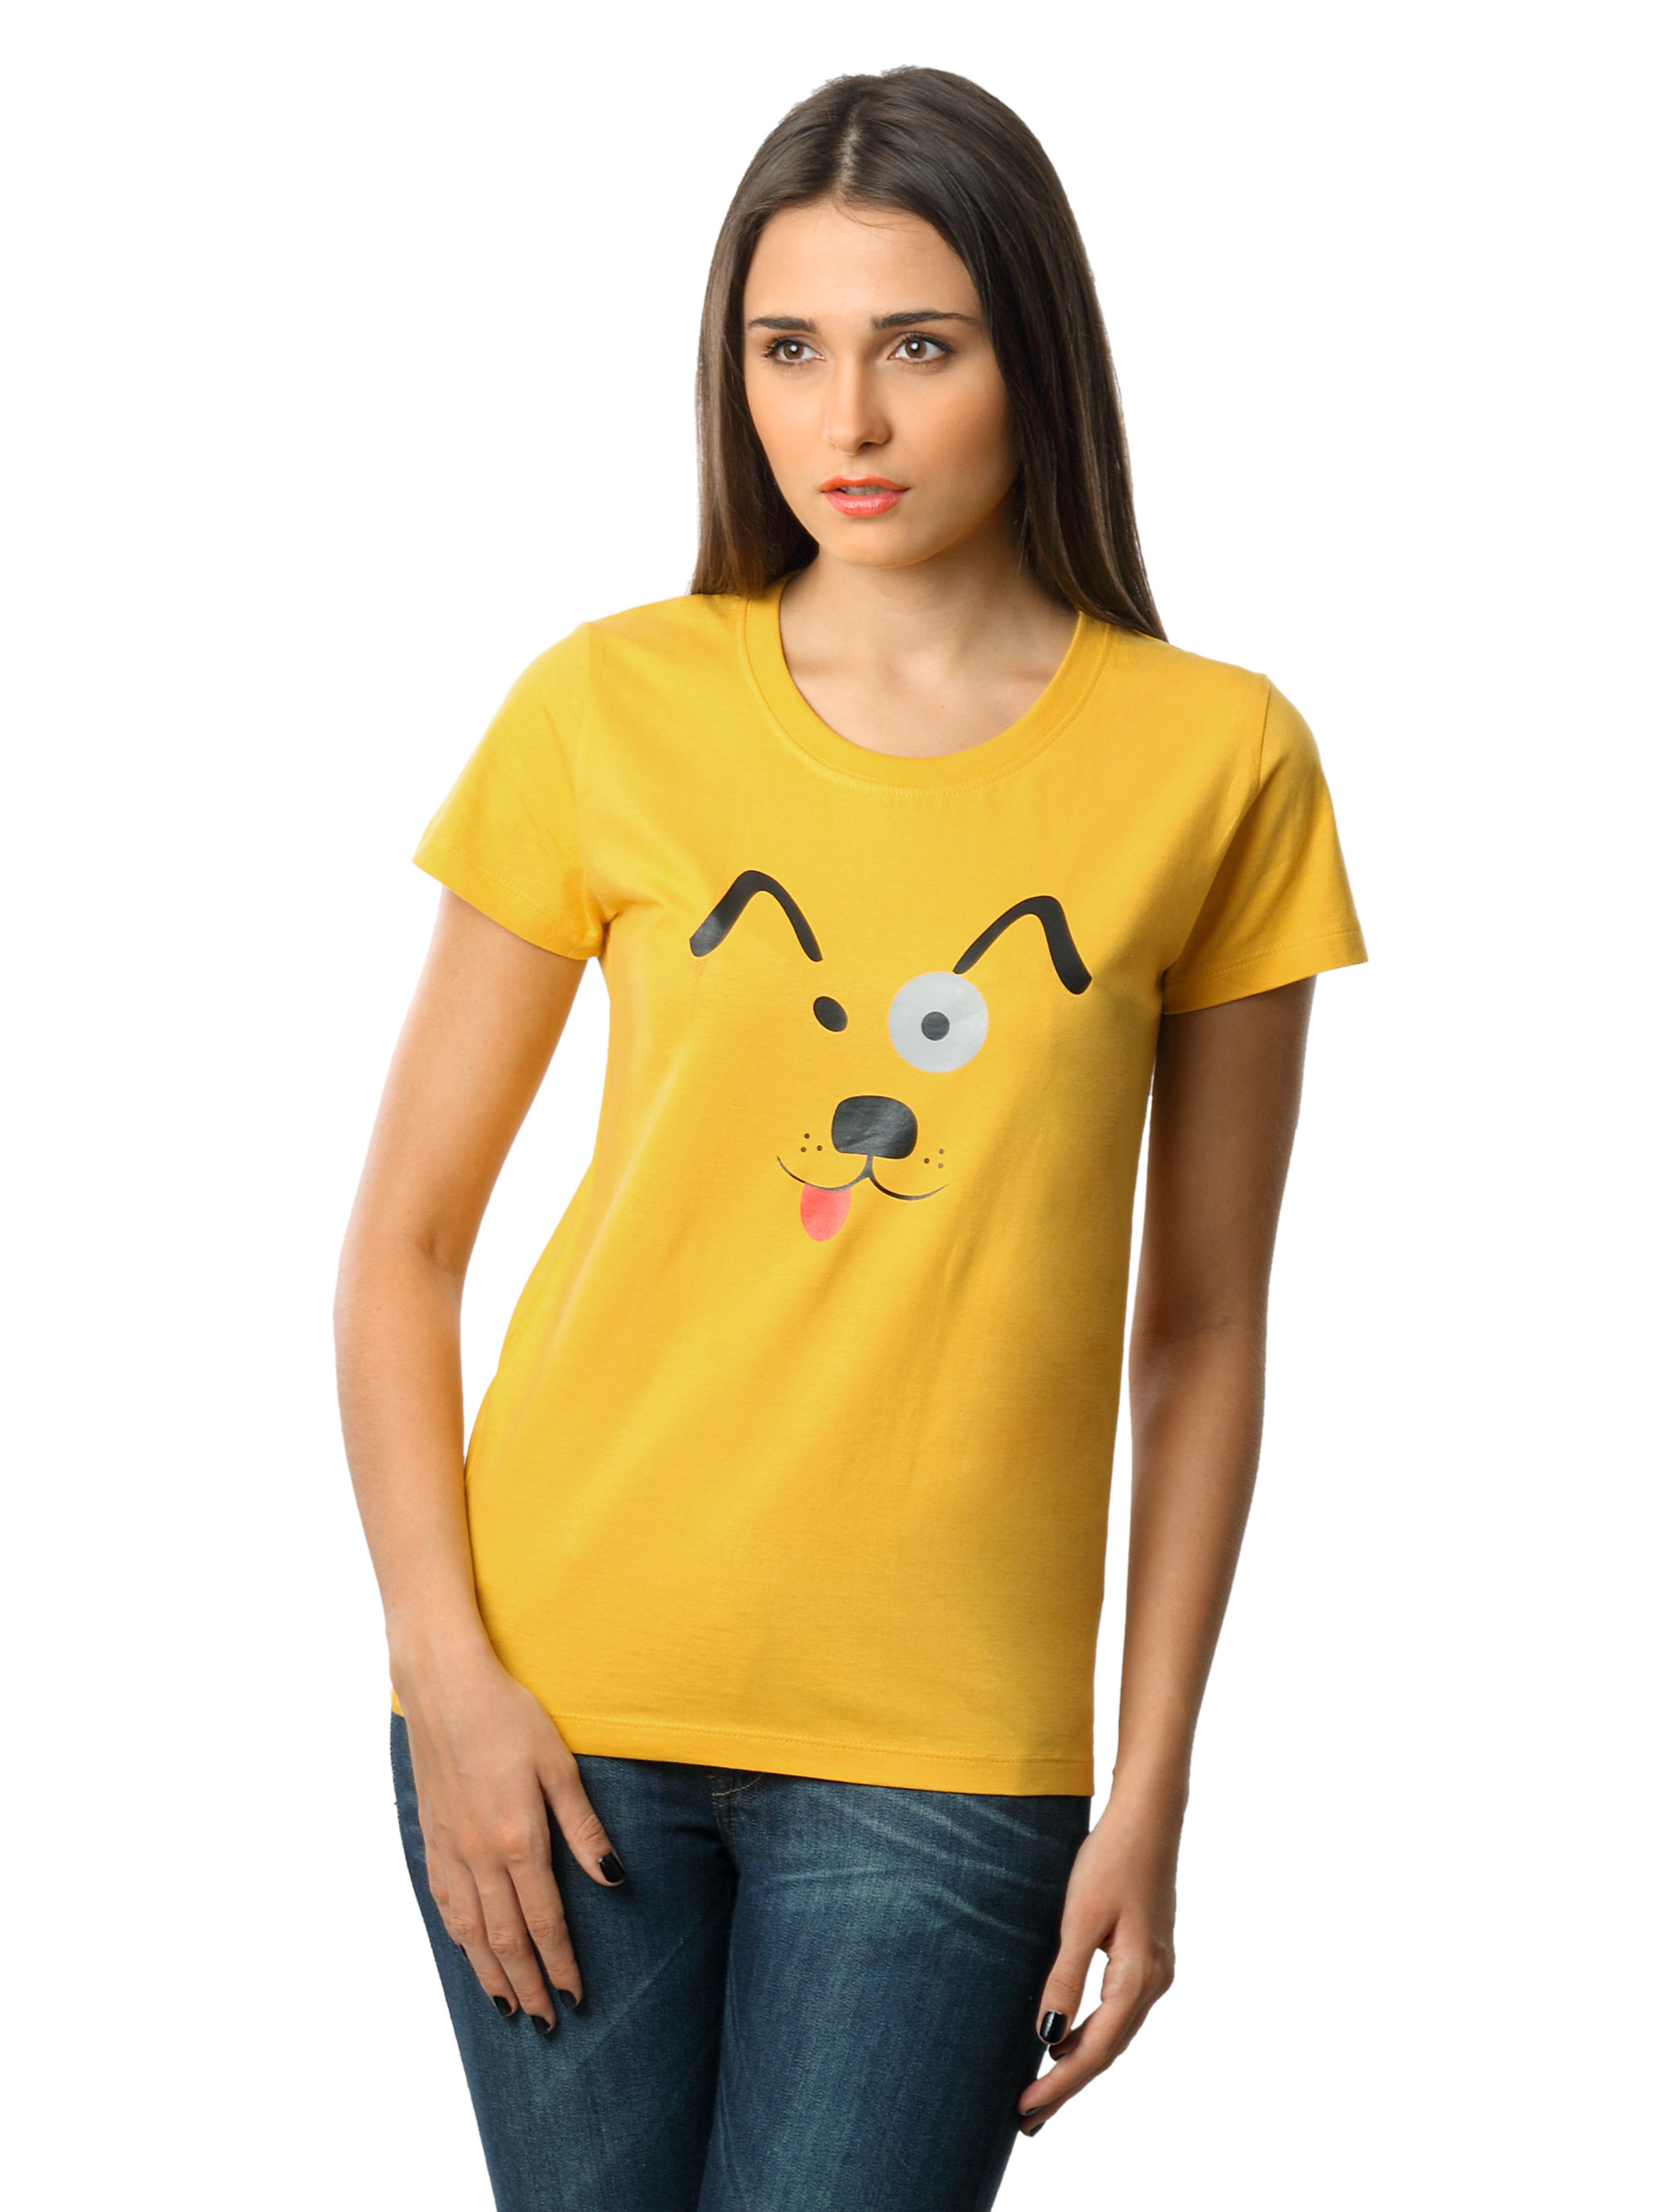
Myntra Women Cute Dog Yellow T-shirt
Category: Apparel / Topwear / Tshirts
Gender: Women
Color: Yellow
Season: Summer 2012
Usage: Casual